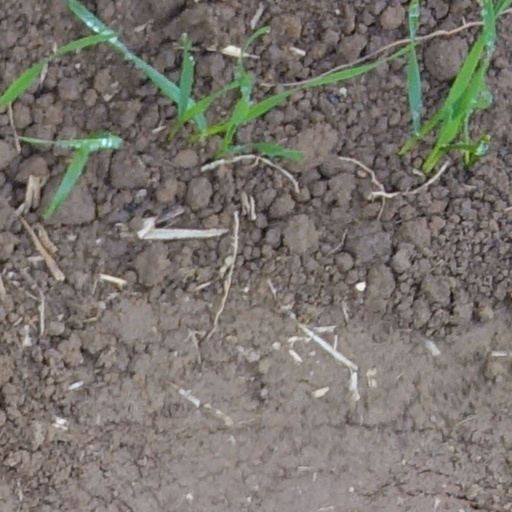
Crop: wheat